Describe the emotion expressed in this image:  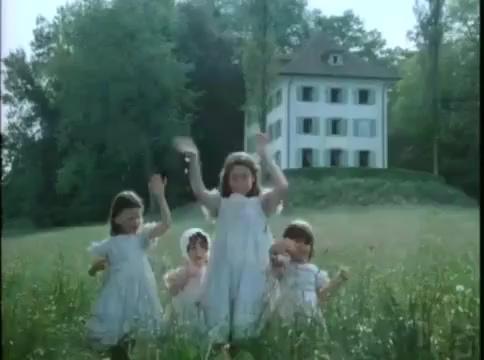
This person displays Suffering, valence and arousal with high intensity.